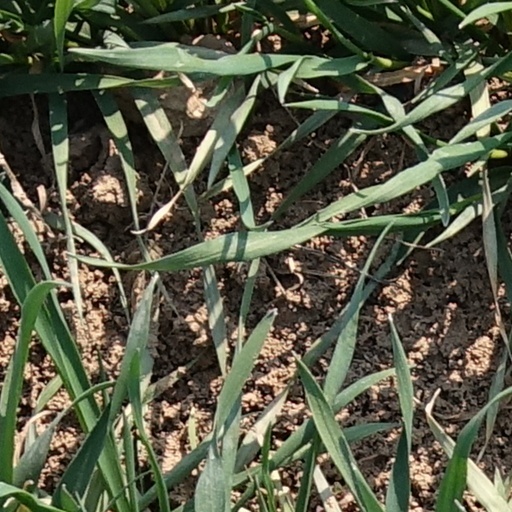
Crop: wheat